Louth county football team

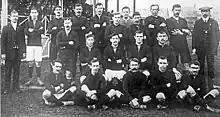
Louth team of 1913, All-Ireland SFC winner

Louth won their first All-Ireland Senior Football Championship in 1910 in unusual circumstances. Their opponents, Kerry, refused to travel to Dublin as the Great Southern and Western Railway would not sell tickets to their fans at reduced rates. 1912 brought a second All-Ireland title as final opponents Antrim were beaten by five points.